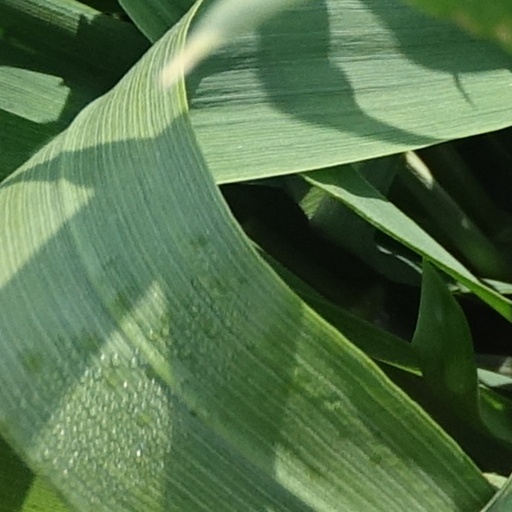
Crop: wheat